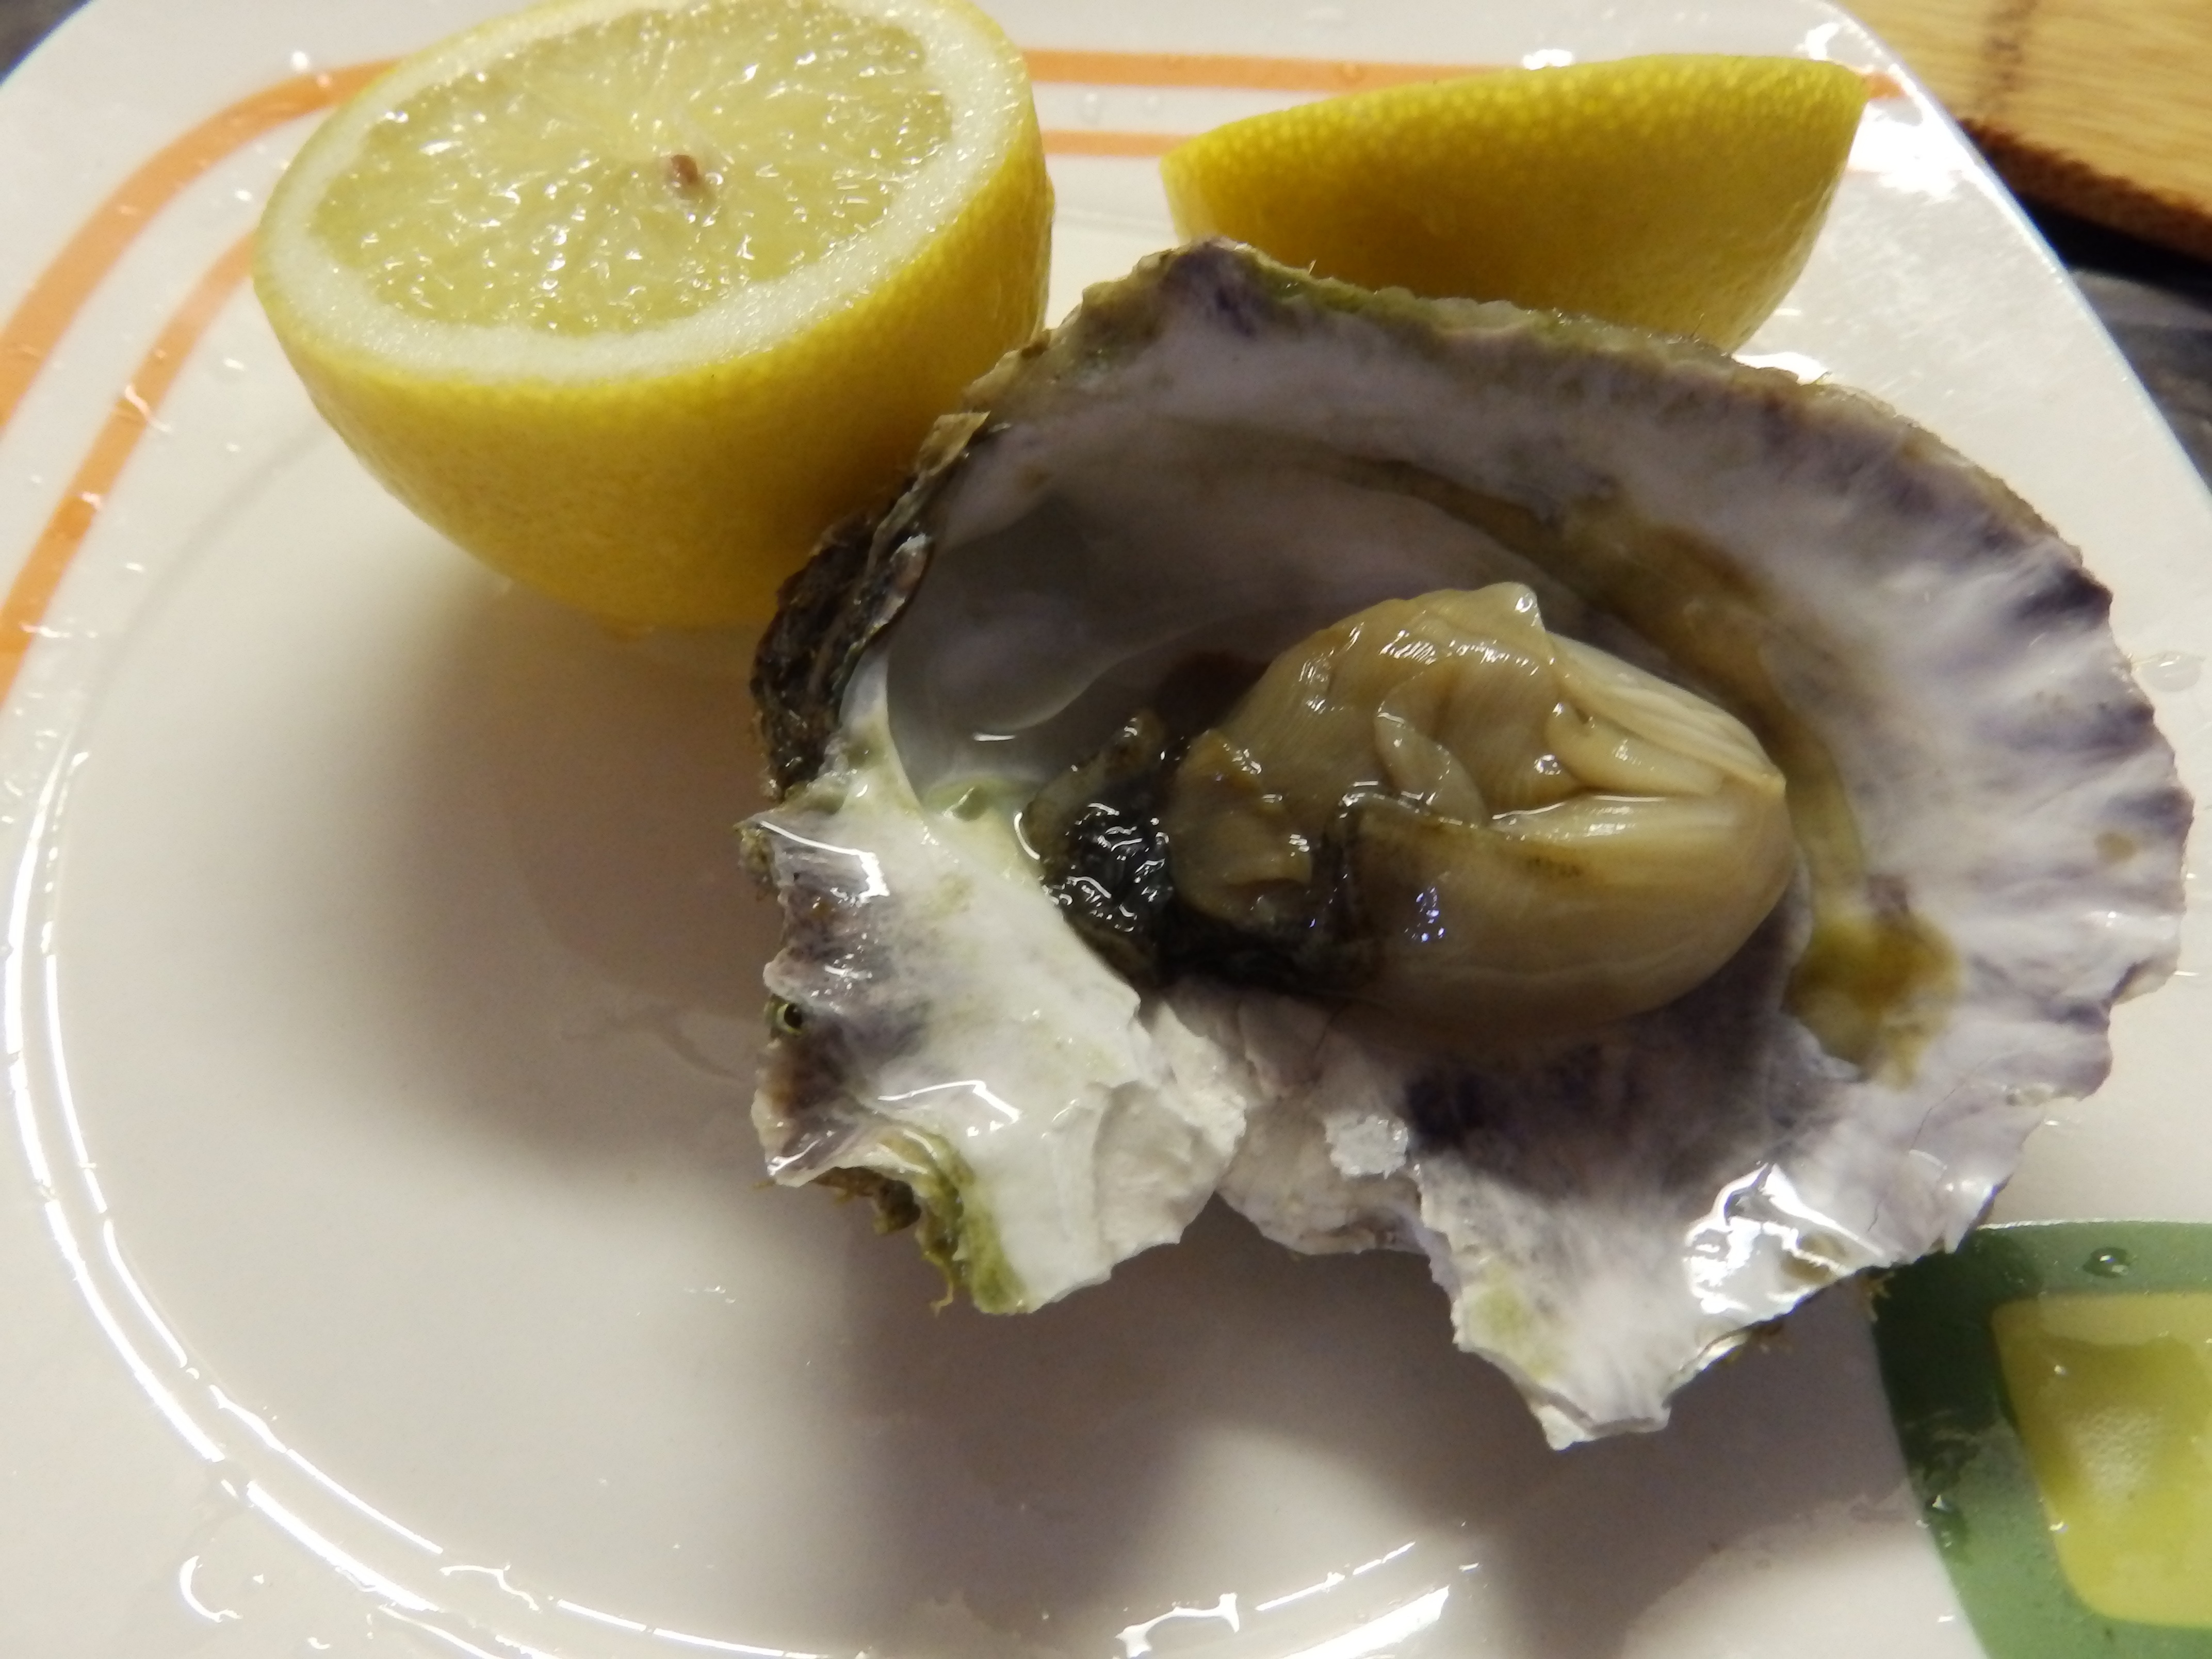
sea, dish, food, produce, oyster, seafood, cuisine, invertebrate, fruits, clams oysters mussels and scallops